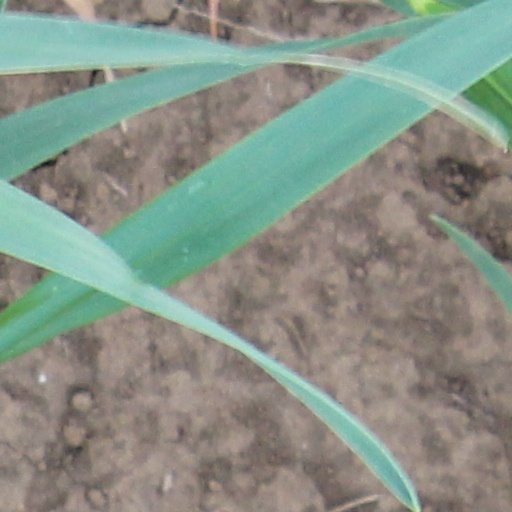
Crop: wheat